Wildlife of Cameroon

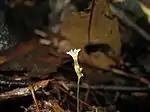
"Gymnosiphon bekensis"

The vegetation varies with elevation. Submontane forests extend from elevation. Above elevation are distinct montane forests and patches of montane grassland, bamboo forest, and subalpine grasslands and shrub lands. The ecoregion is characterized by the presence of afromontane species, which have an archipelago-like distribution across the highlands of Africa. Typical afromontane species are "Nuxia congesta, Podocarpus milanjianus, Prunus africana, Rapanea melanophloeos," and "Syzygium guineense bamendae".